Ozekiyama Station

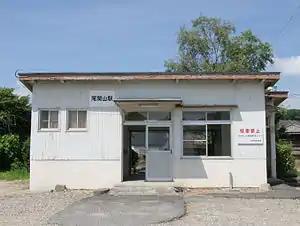
Ozekiyama Station in July 2008

was a railway station on the Sankō Line in Miyoshi, Hiroshima Prefecture, Japan, operated by West Japan Railway Company (JR West). Opened in 1955, the station closed on 31 March 2018 with the closure of the Sanko Line.